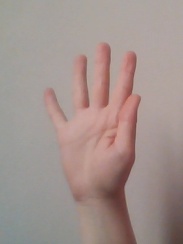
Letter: sheen